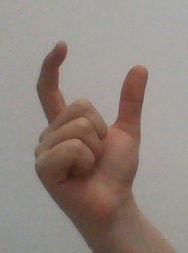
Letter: nun